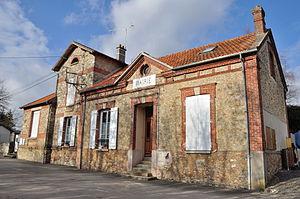
Mairie de Giremoutiers. (Seine-et-Marne, région Île-de-France).
Giremoutiers est une commune française située dans le département de Seine-et-Marne en région Île-de-France.